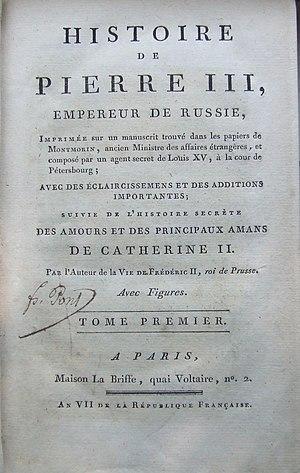
Jean-Charles Laveaux, dit Jean-Charles Thibault de Laveaux, né à Troyes le 17 novembre 1749 et mort à Paris le 15 mars 1827, est un grammairien et lexicographe français.